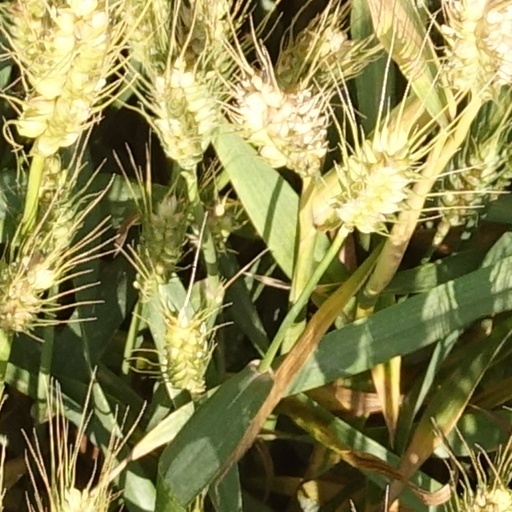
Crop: wheat